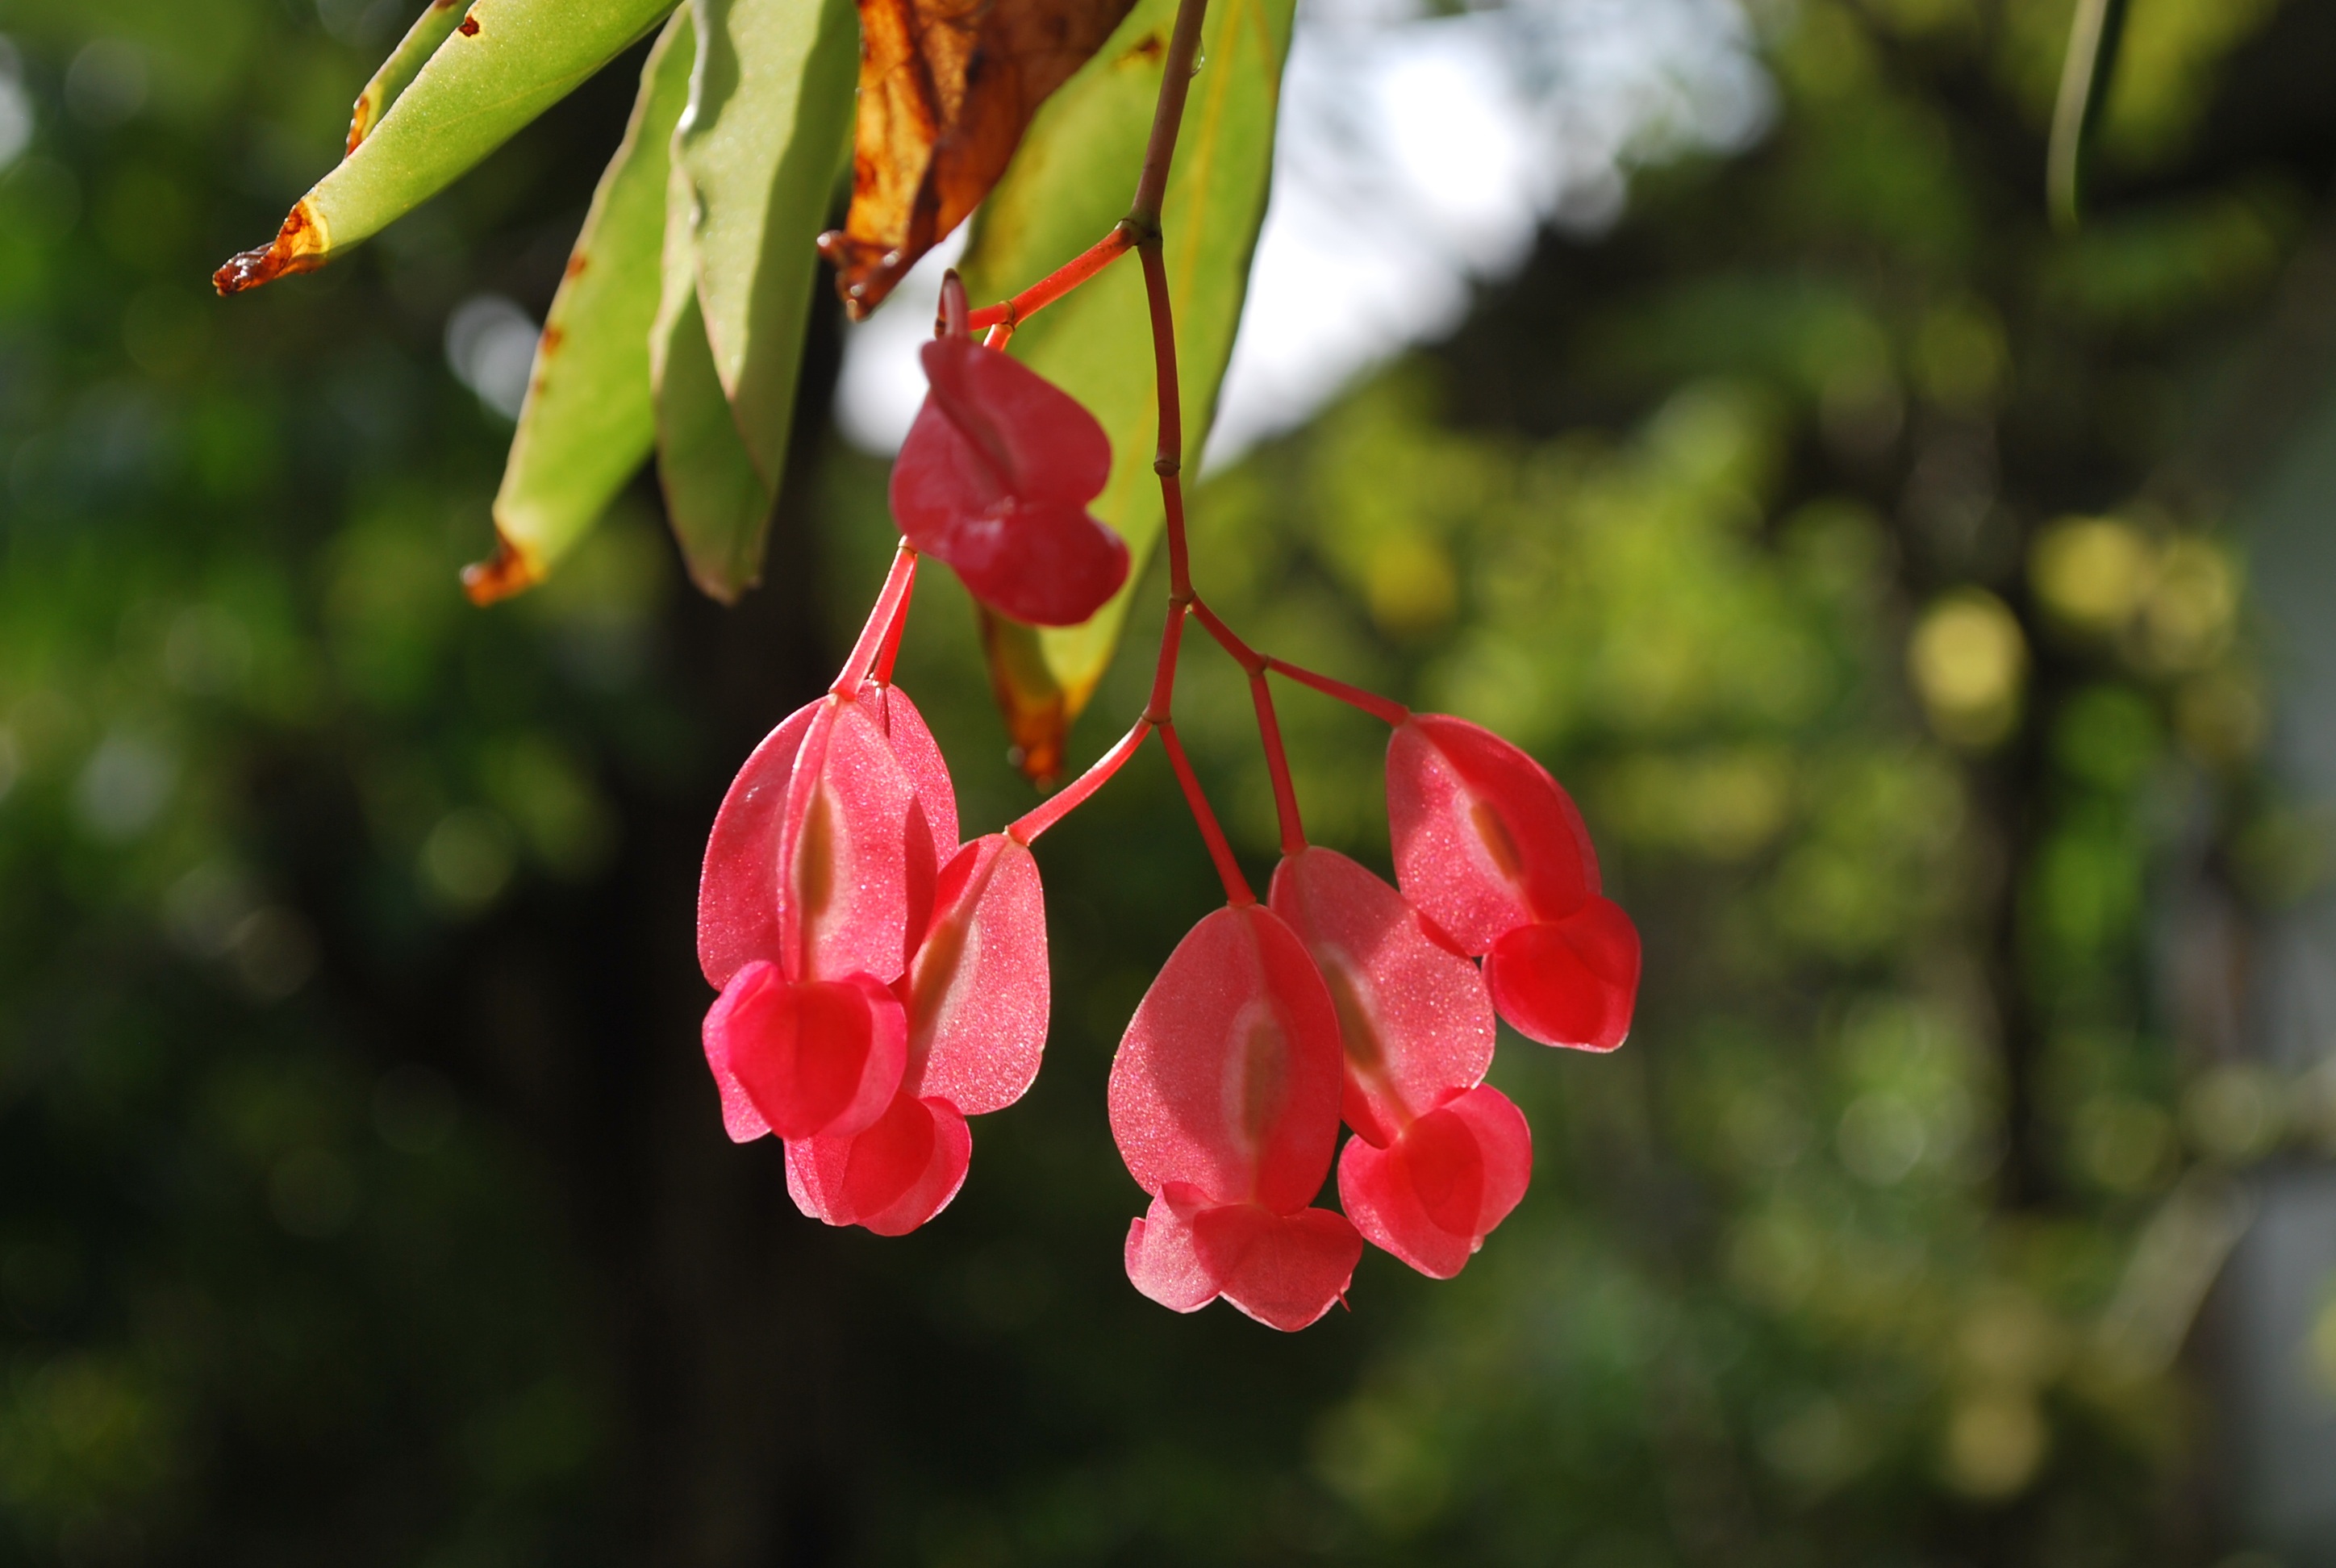
nature, branch, blossom, plant, leaf, flower, petal, green, red, produce, romance, botany, pink, flora, wildflower, flowers, leaves, shrub, bright, pretty, refreshing, macro photography, flowering plant, pwgchmpo, gerden, land plant